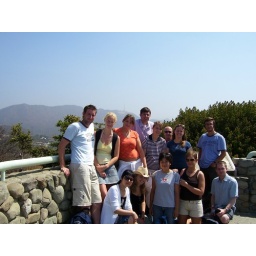
First group photo - Hollywood sign is on hill in far distance.